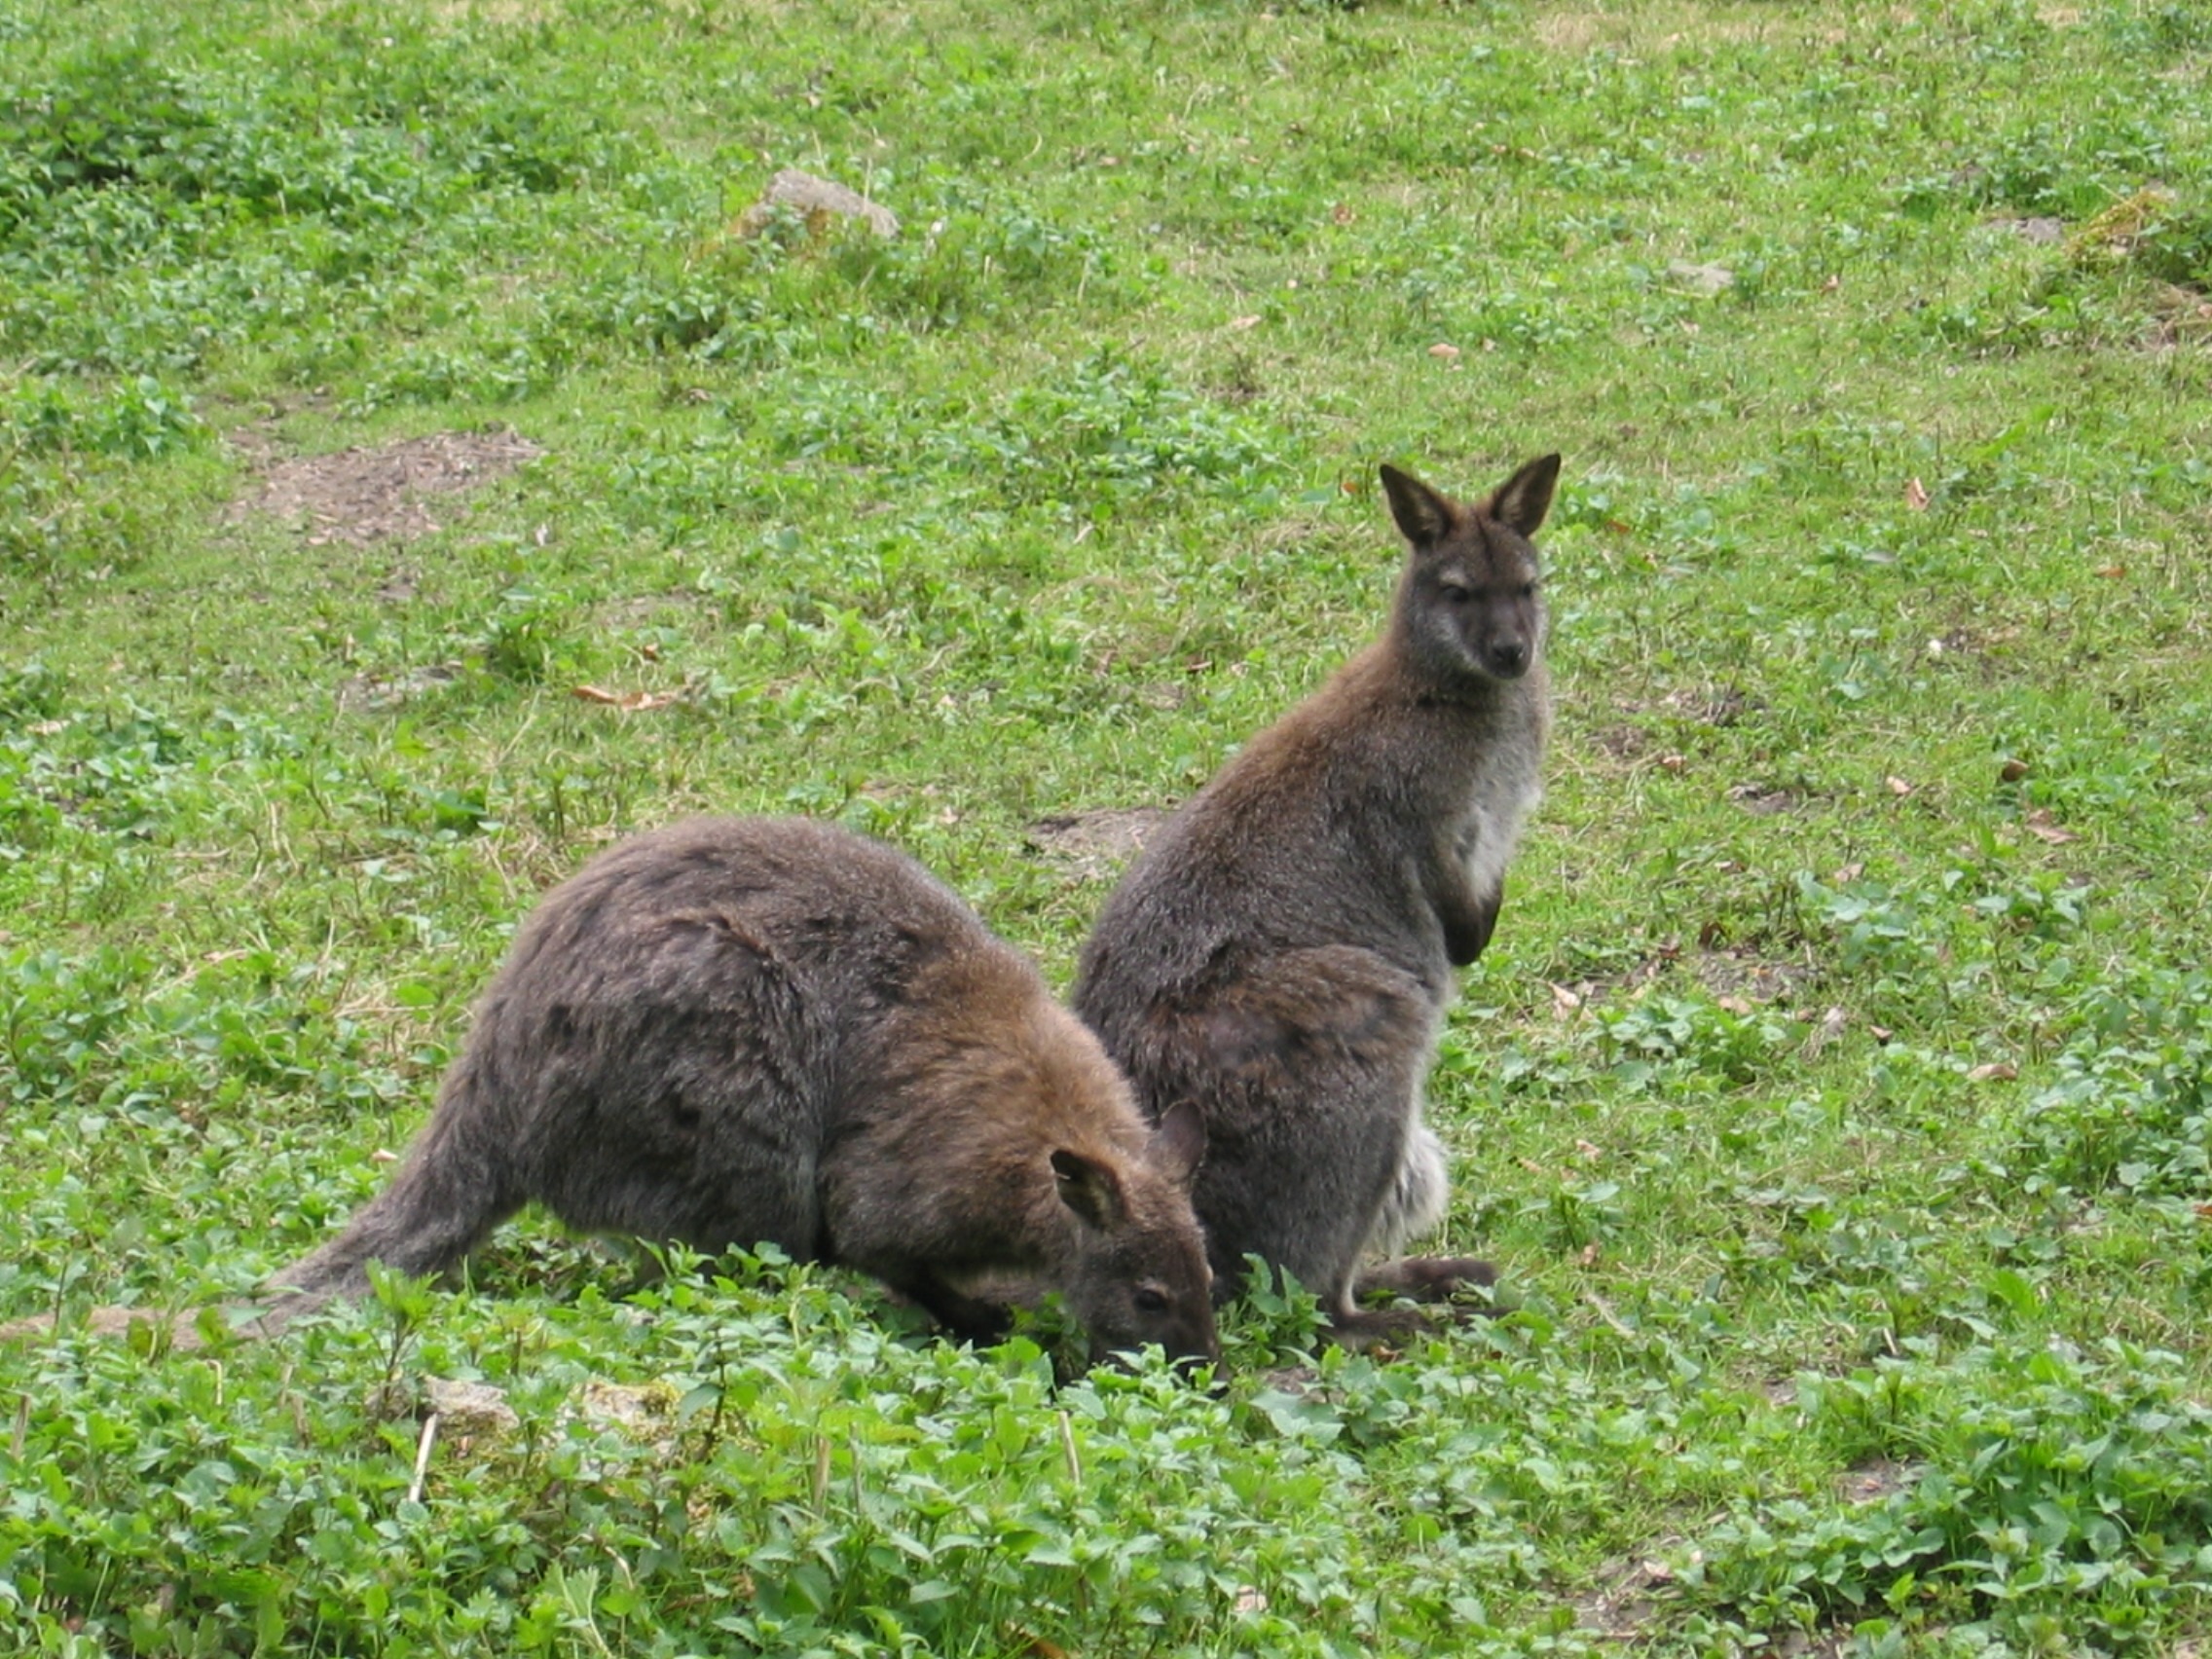
wildlife, zoo, mammal, fauna, kangaroo, wallaby, australia, vertebrate, marsupial, macropodidae, wallabies